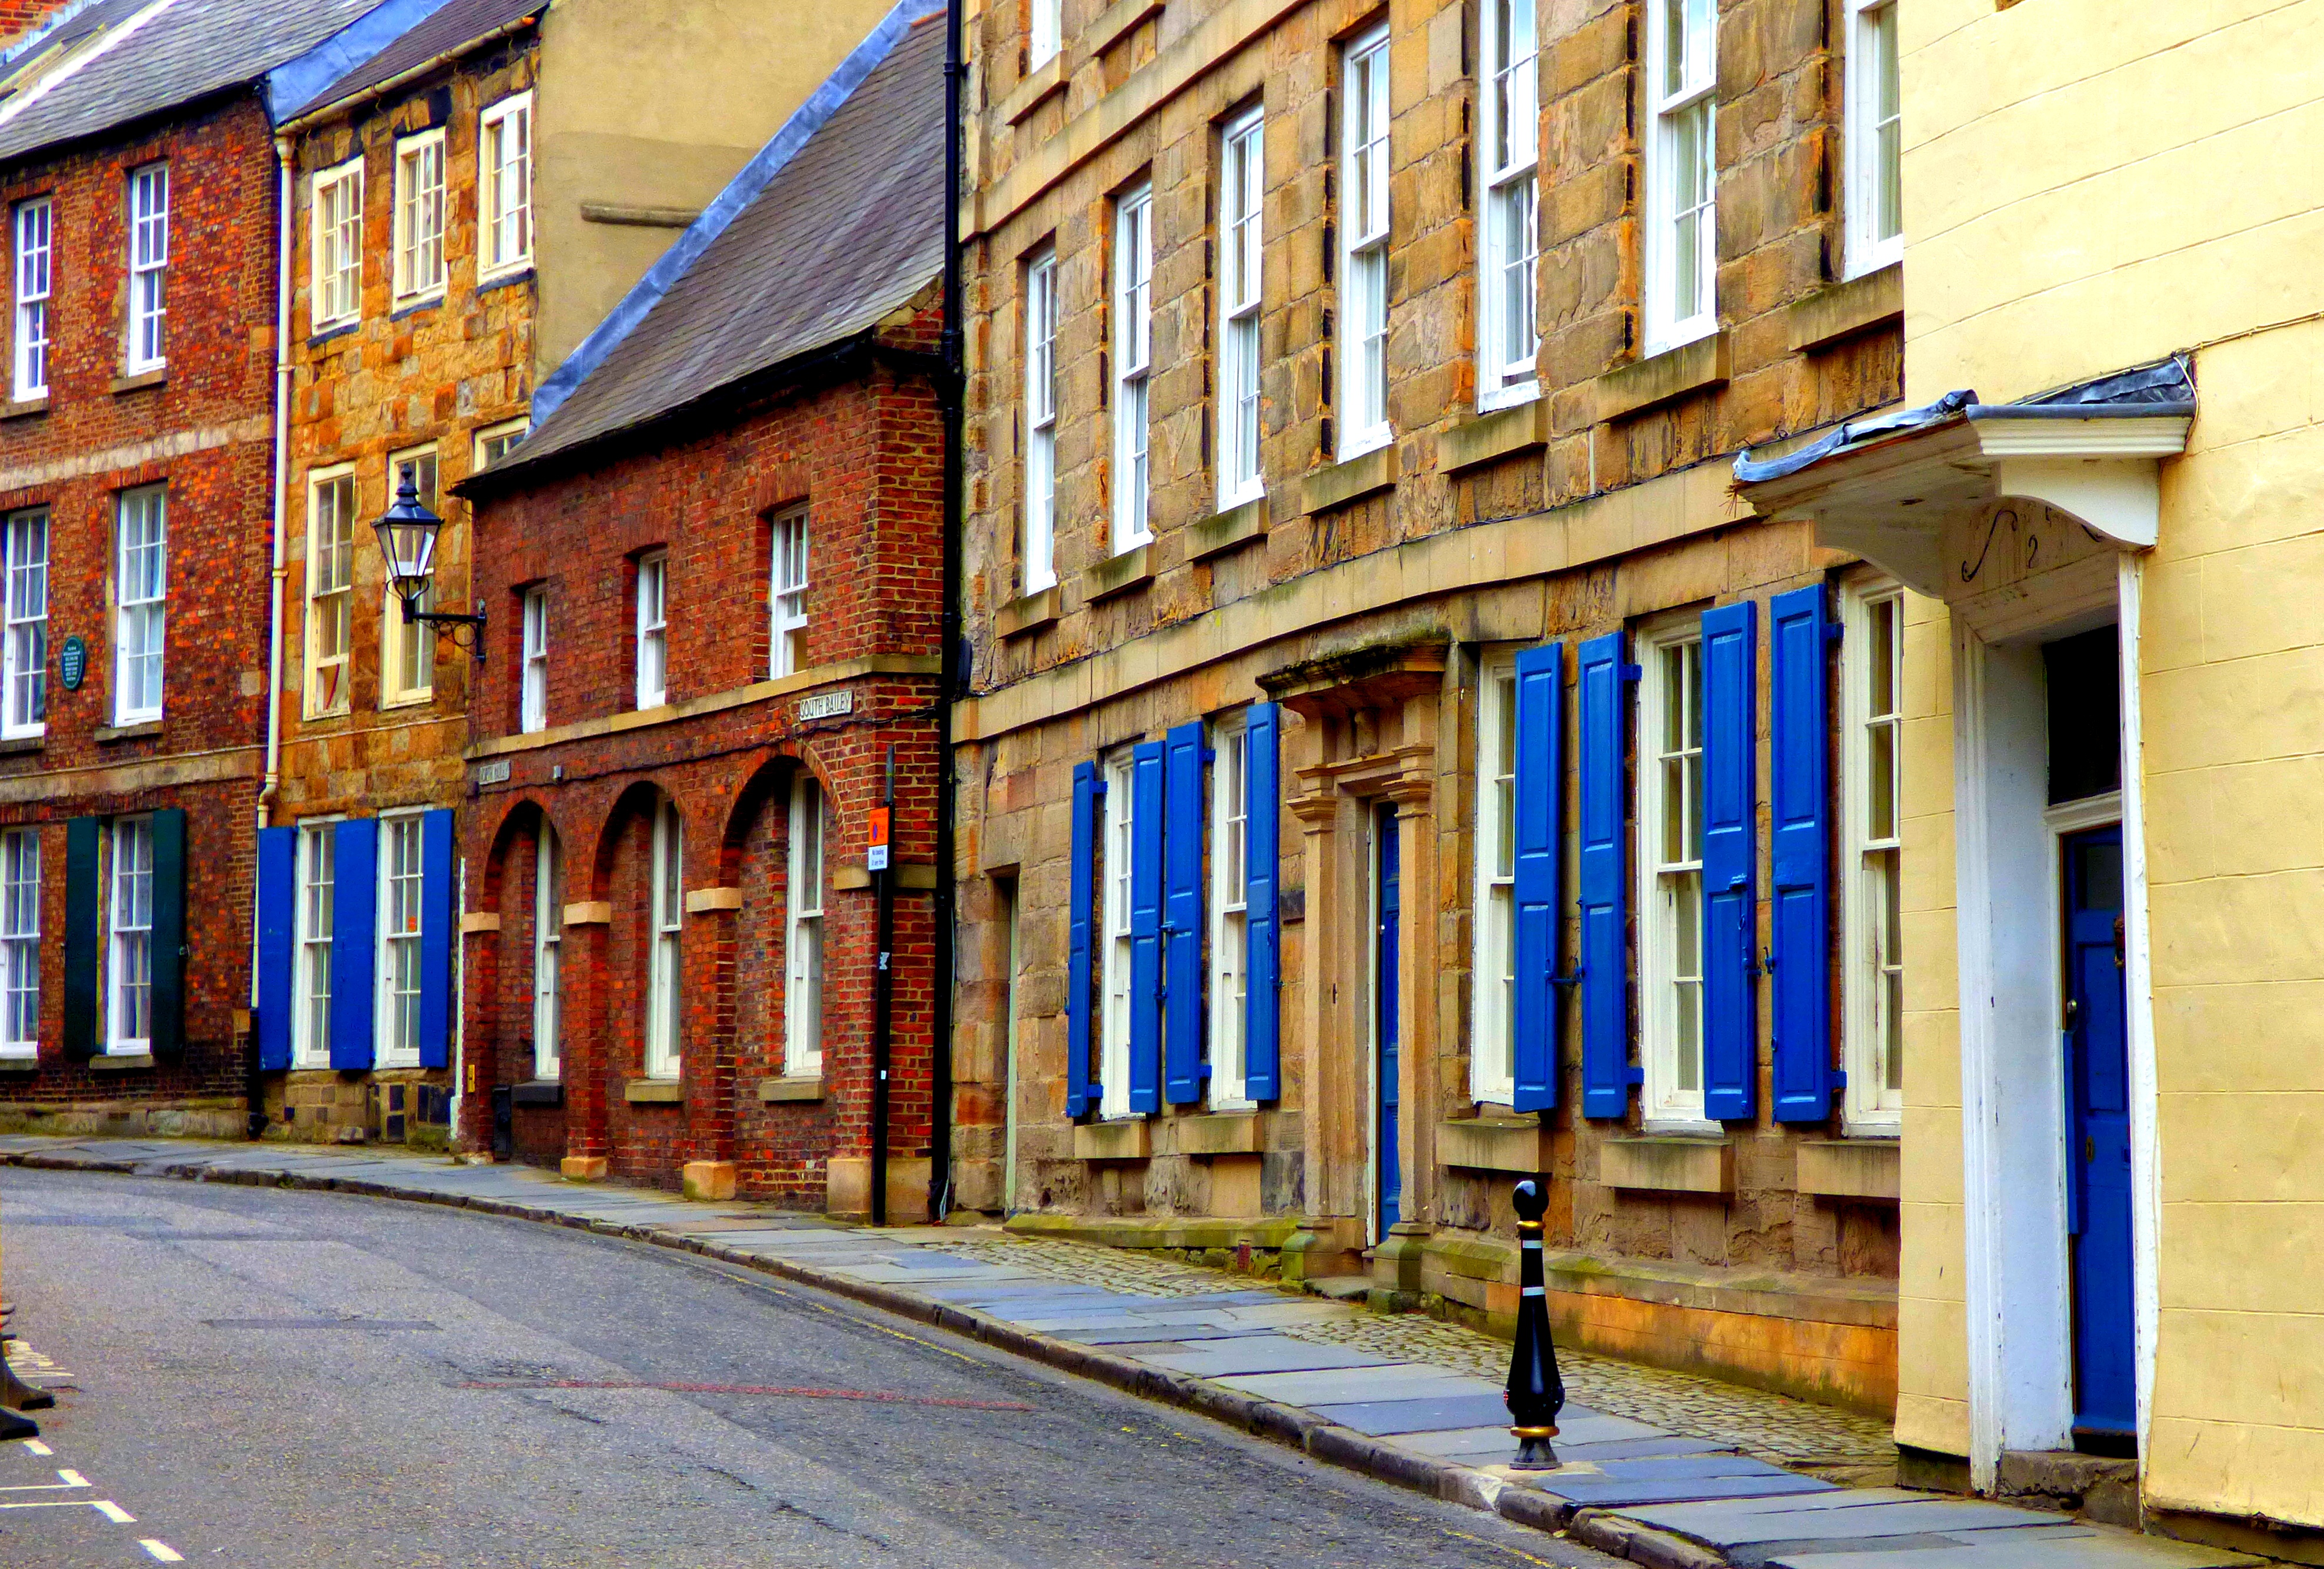
light, architecture, road, street, photography, texture, town, alley, city, photo, downtown, explore, canon, facade, contrast, monochrome, artwork, flickr, colour, art, eos, mono, infrastructure, foto, facebook, lumix, panasonic, twitter, dailyshoot, northumberland, vividstriking, anawesomeshot, dazzlingshot, interestingness, pinterest, leshaines, leshaines123, bestofshots, stcuthbertsway, durham, neighbourhood, urban area, residential area, human settlement